Dachser

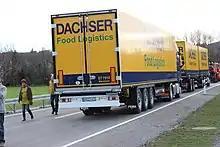
Trucks of Food Logistic Shuttle Transport near Kempten, 2015

In 2008, Bernhard Simon was presented with the LEO (Logistics, Excellence, Optimization) Award in the "Entrepreneur of the Year" category by the Deutsche Verkehrszeitung publication. In the same year, the INTES Academy for Family Companies and Impulse magazine designated Bernhard Simon as the "Family Entrepreneur of the Year".